Japonisme

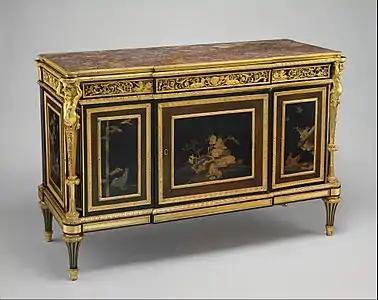
Commode (commode à vantaux) in the Louis XVI style, made in France, using Japanese lacquer panels, 1790, Metropolitan Museum of Art, New York City

During most of the Edo period (1603–1867), Japan was in a time of seclusion and only one international port remained active. Tokugawa Iemitsu ordered that an island, Dejima, be built off the shores of Nagasaki from which Japan could receive imports. The Dutch were the only Westerners able to engage in trade with the Japanese, yet this small amount of contact still allowed for Japanese art to influence the West. Every year the Dutch arrived in Japan with fleets of ships filled with Western goods for trade. The cargo included many Dutch treatises on painting and a number of Dutch prints. Shiba Kōkan (1747–1818) was one of the Japanese artists who studied the imports. Kōkan created one of the first etchings in Japan which was a technique he had learned from one of the imported treatises. Kōkan combined the technique of linear perspective, which he learned from a treatise, with his own ukiyo-e styled paintings.